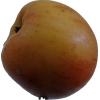
Label: Apple 14